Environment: real
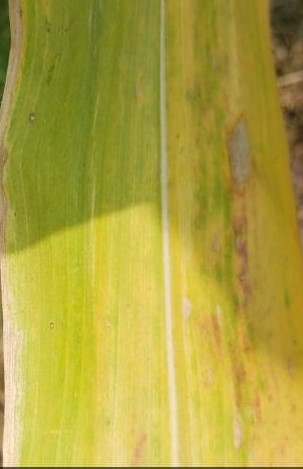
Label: nitrogen_deficiency